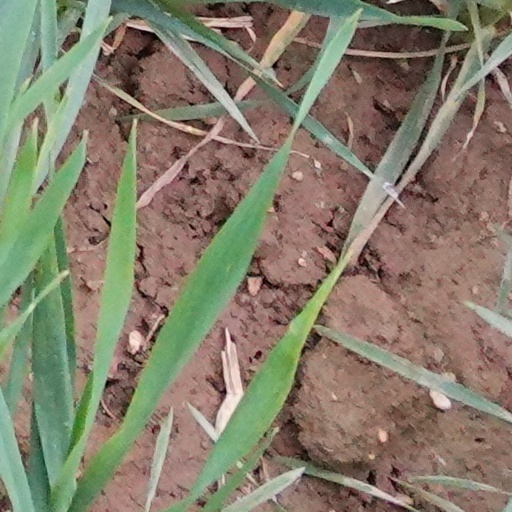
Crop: wheat